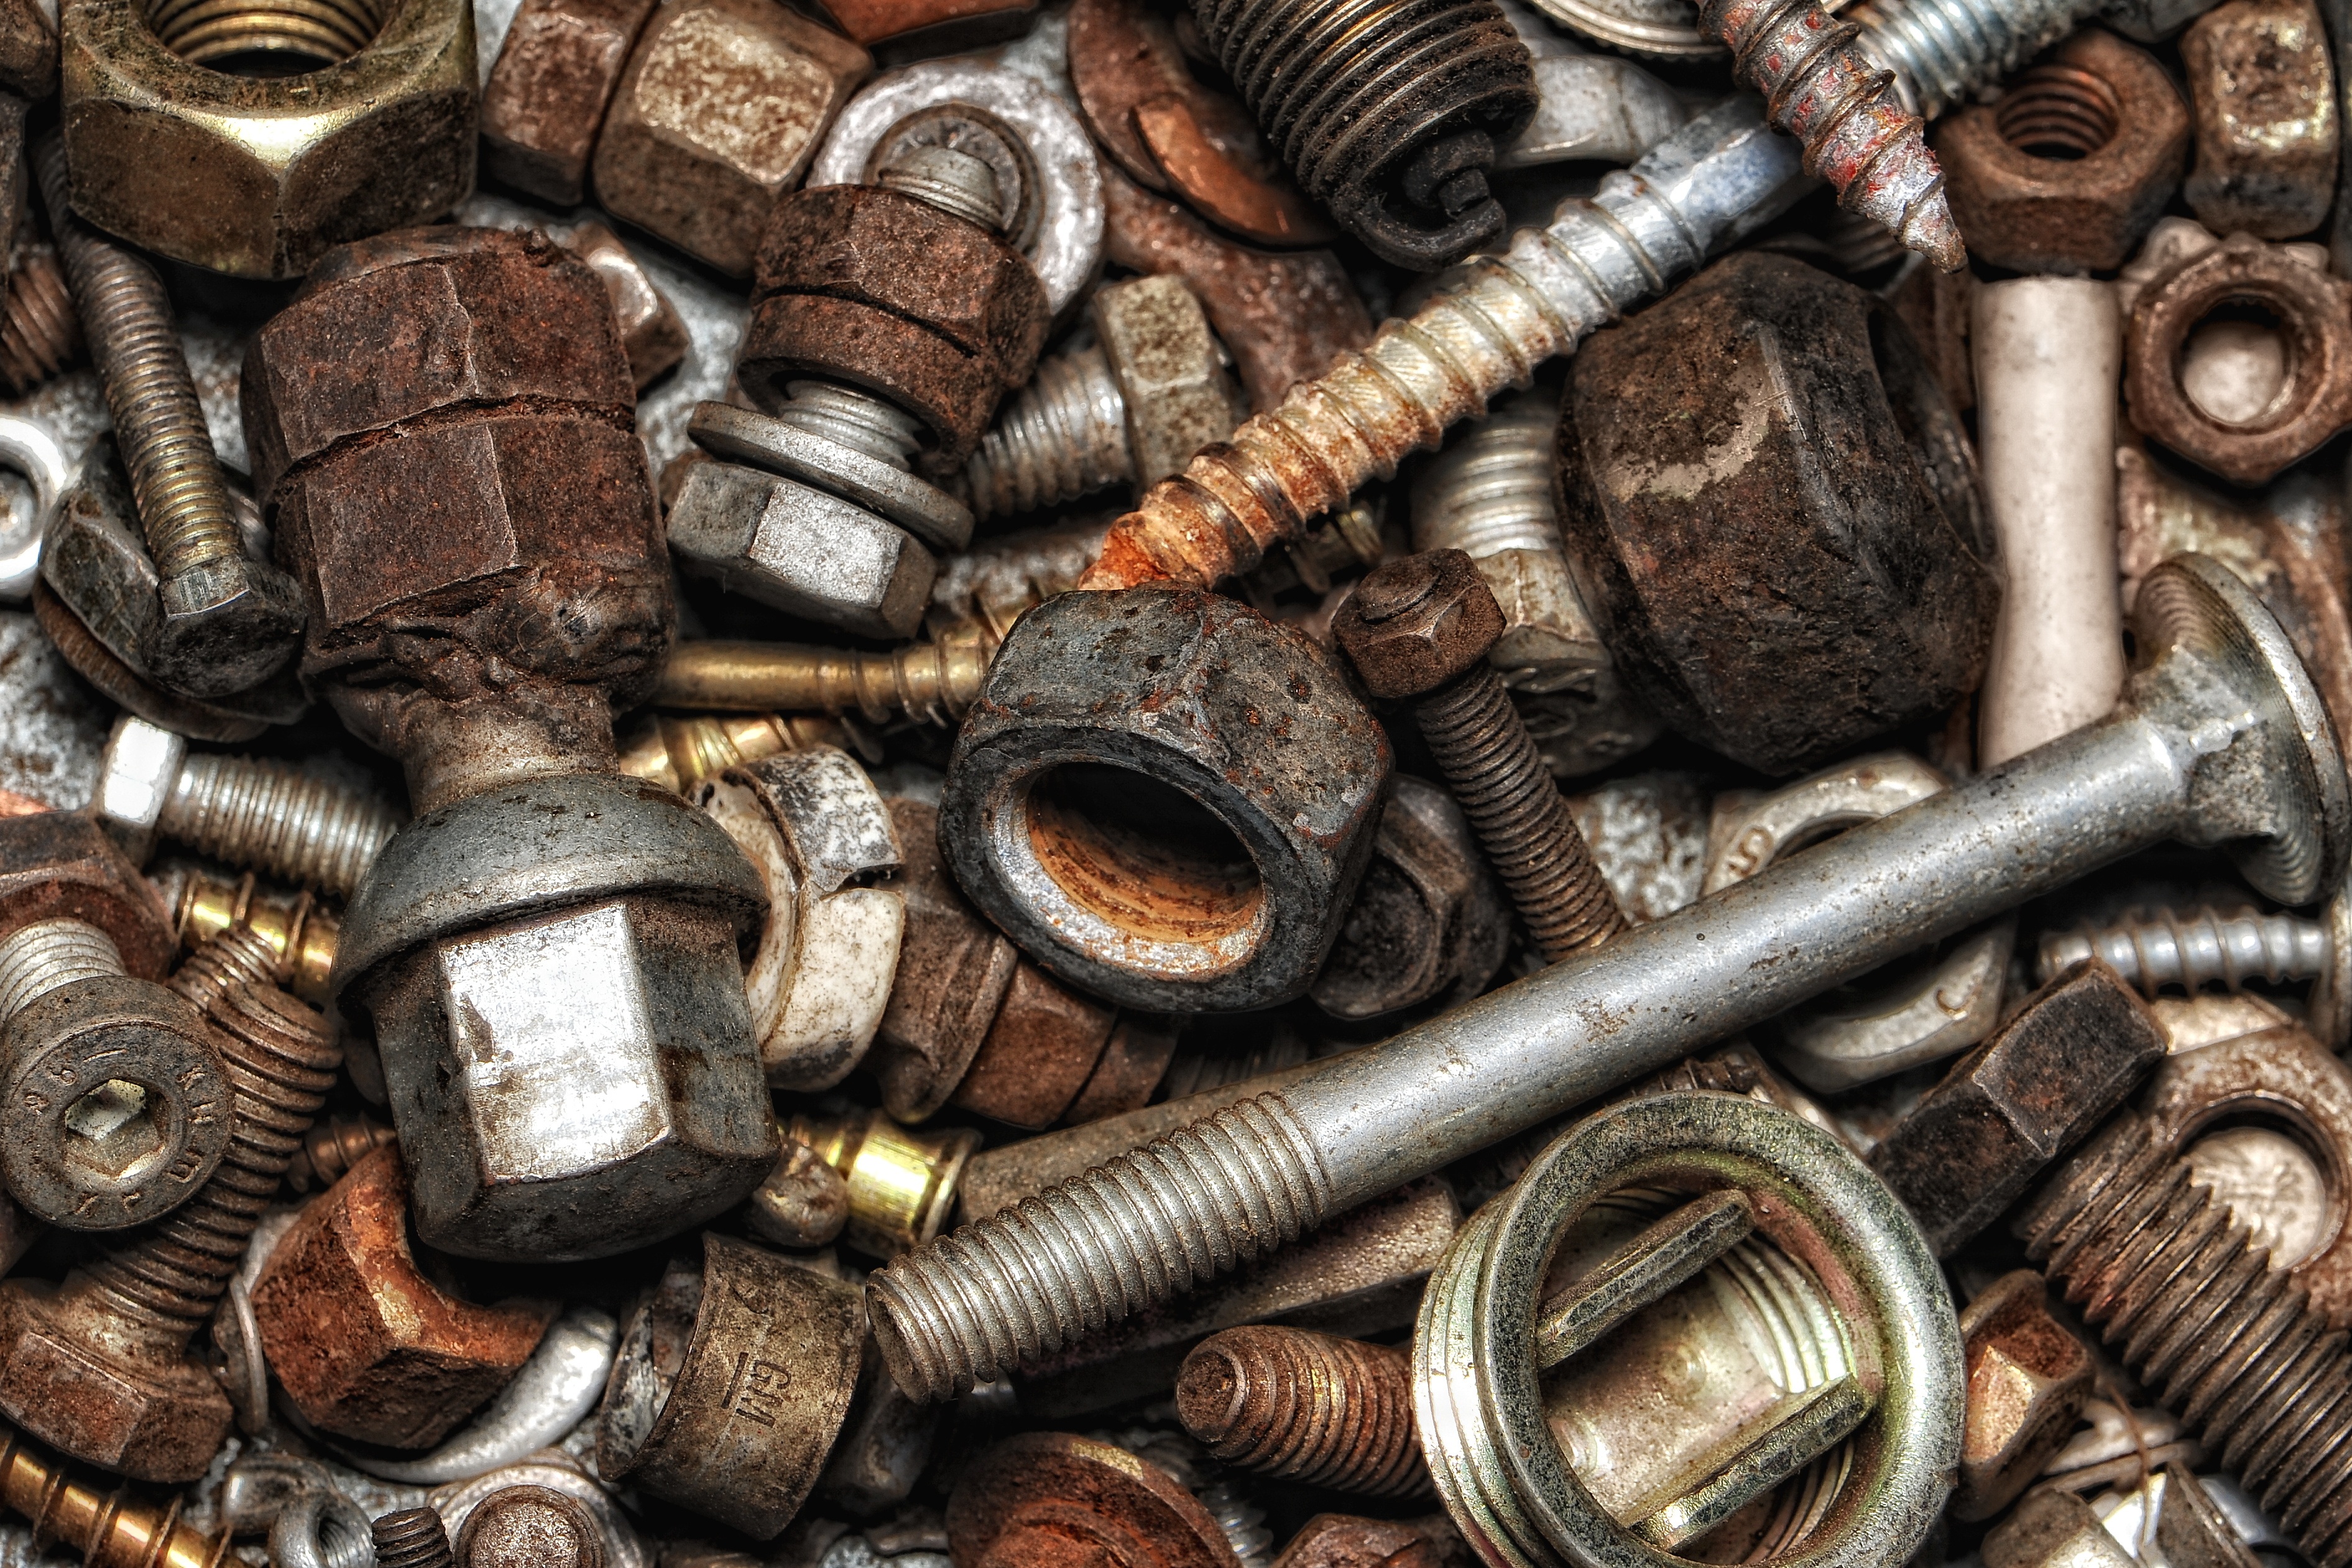
metal, weapon, screw, nuts, rusty, iron, carving, connection, firearm, gun accessory